National Child Labor Committee

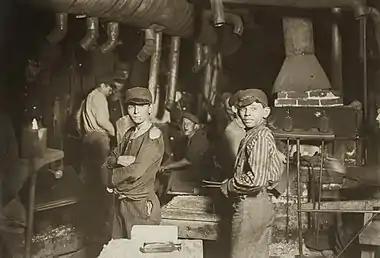
Child labor in Indiana glassworks. (Hine, 1908)

Edgar Gardner Murphy, an American clergyman and author, is credited with proposing the National Child Labor Committee following a conference between Murphy's Alabama Child Labor Committee, and the New York Child Labor Committee. The conference culminated on April 25, 1904 at a mass meeting held in Carnegie Hall, New York City. At the meeting, both men and women concerned with the plight of working children overwhelmingly supported the formation of the National Child Labor Committee, and Felix Adler was elected its first Chairman.